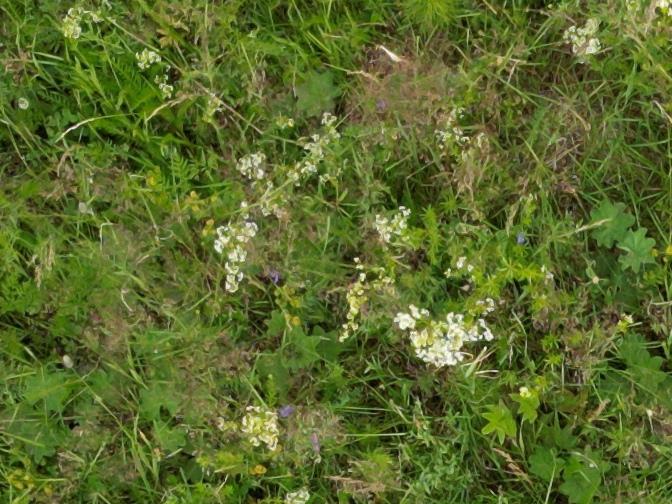
Flowers visible: yarrow flowers, yarrow flowers